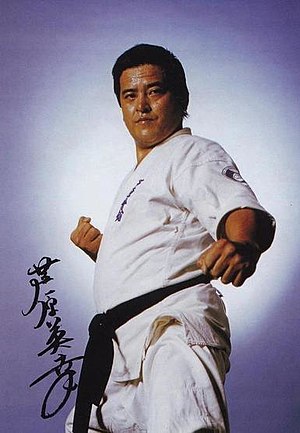
Hideyuki Ashihara
Hideyuki Ashihara var en japansk karateudøver, der har grundlagt stilarten Ashihara Karate.